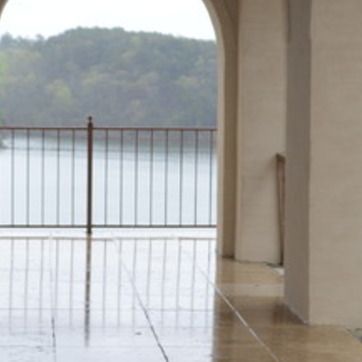
Material: water